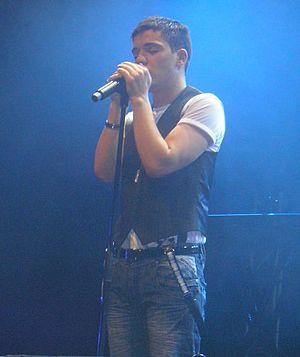
Anthony Callea est un chanteur australien né le 13 décembre 1982 à Melbourne.